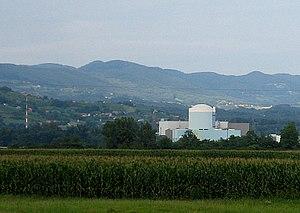
La centrale nucléaire de Krško, est la seule centrale nucléaire construite en Slovénie et elle est située dans la municipalité de Krško, à 78 km à l'est de la capitale slovène Ljubljana et à environ 10 km de la frontière avec la Croatie.